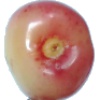
Label: Cherry Rainier 1